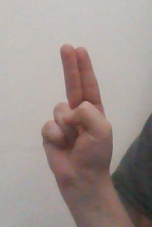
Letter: taa